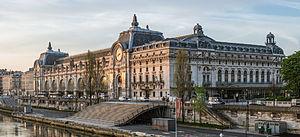
La gare du musée d'Orsay est une gare ferroviaire française de la ligne des Invalides à Quai-d'Orsay et de la ligne de Quai-d'Orsay à Paris-Austerlitz, située dans le 7ᵉ arrondissement de Paris.
Le musée d’Orsay est un musée national inauguré en 1986, situé dans le 7ᵉ arrondissement de Paris le long de la rive gauche de la Seine. Il est installé dans l’ancienne gare d'Orsay, construite par Victor Laloux de 1898 à 1900 et réaménagée en musée sur décision du Président de la République Valéry Giscard d'Estaing. Ses collections présentent l’art occidental de 1848 à 1914, dans toute sa diversité : peinture, sculpture, arts décoratifs, art graphique, photographie, architecture, etc. Il est l’un des plus grands musées d’Europe pour cette période.
Paris [pa.ʁi] est la ville la plus peuplée et la capitale de la France.